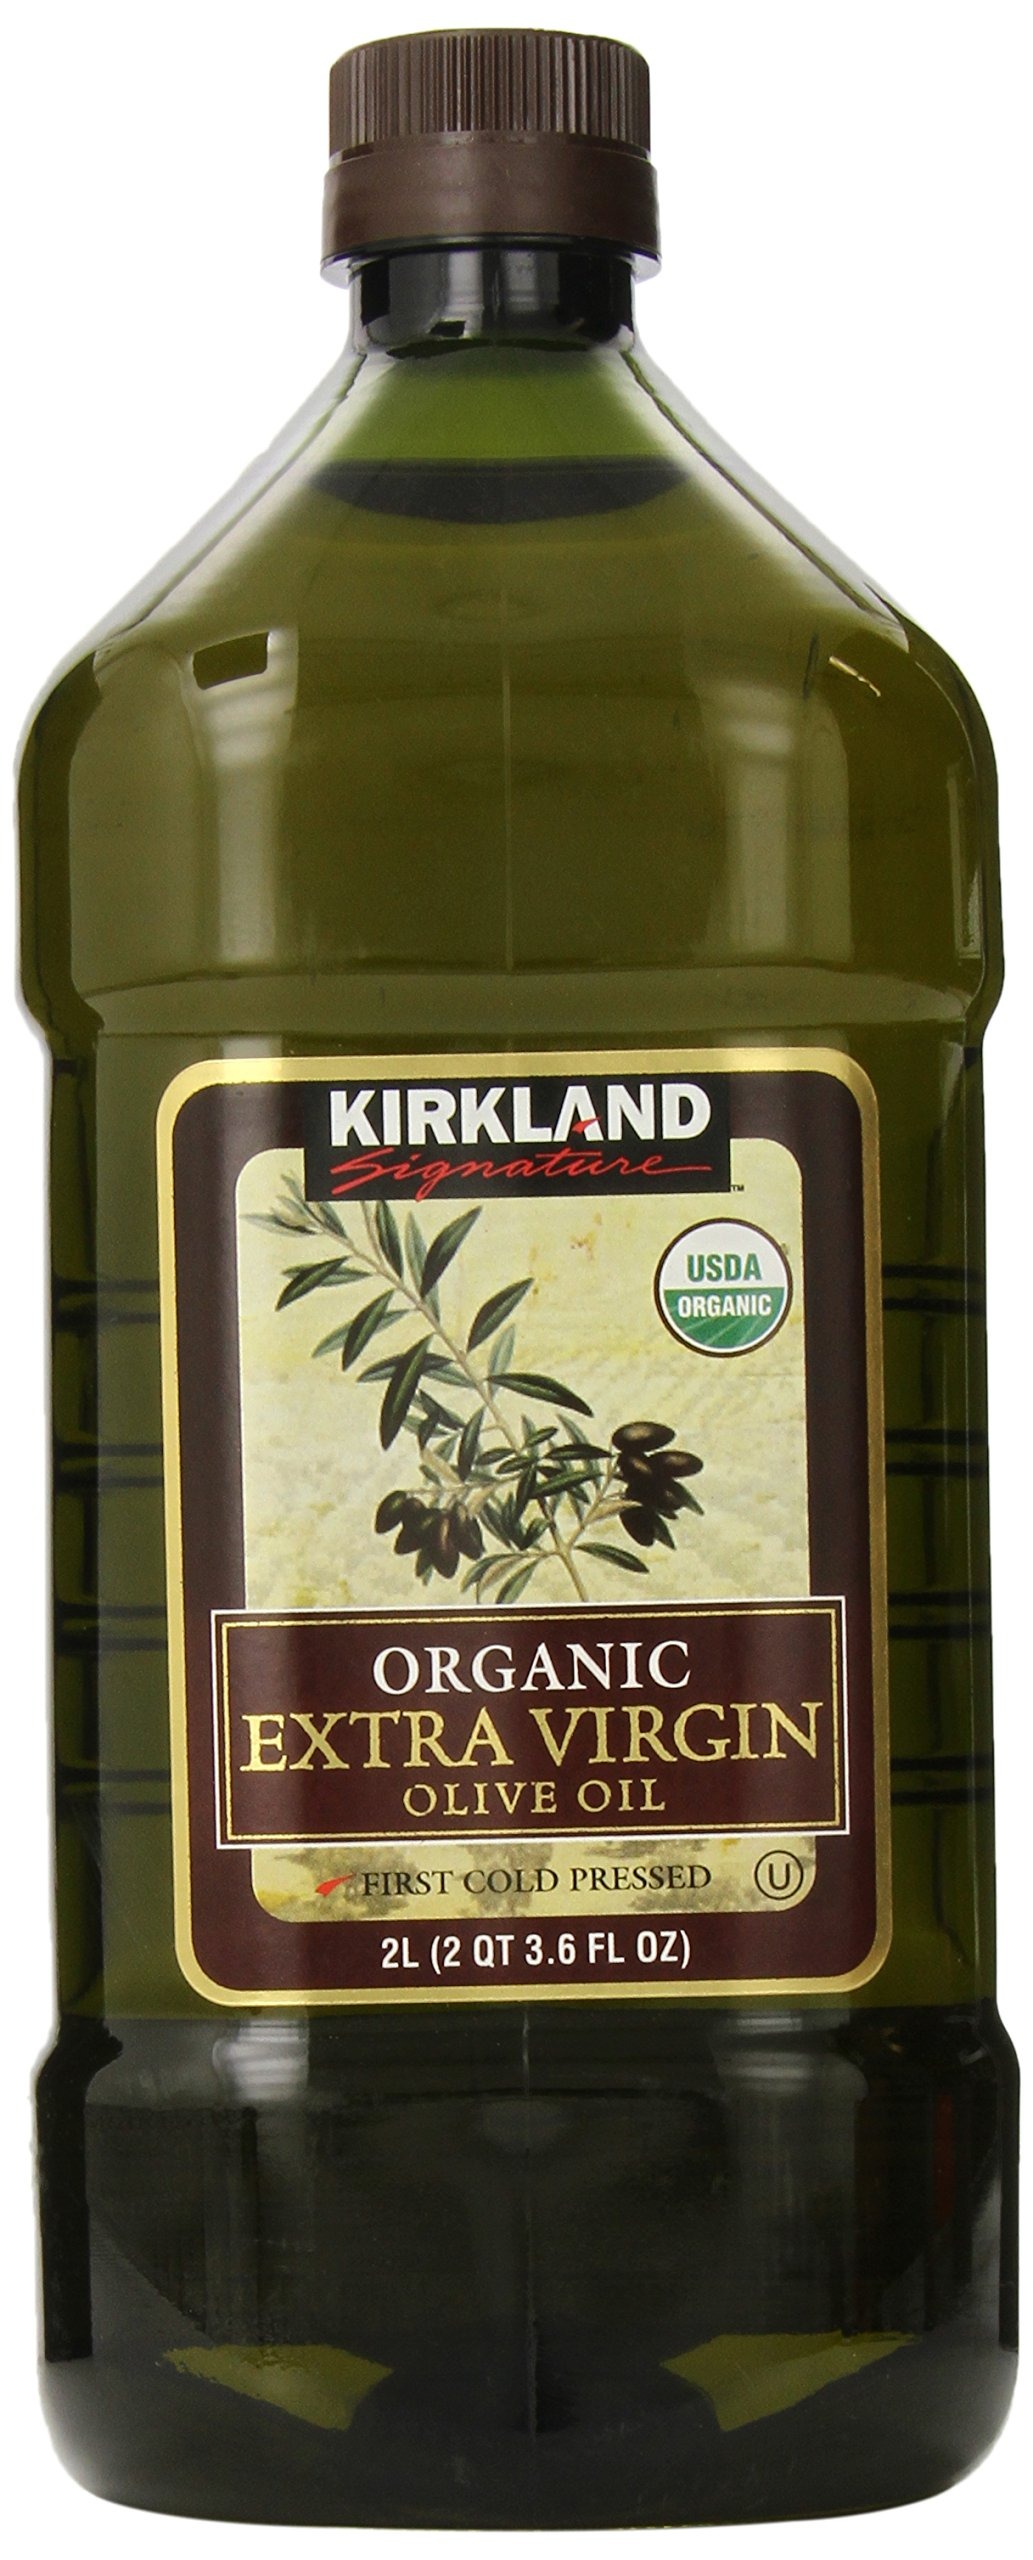
Item Name: Kirkland Signature Organic Extra Virgin Olive Oil 2L (2QT 3.6 fl. oz)
Bullet Point 1: USDA Certified Organic
Bullet Point 2: First cold pressed. NOTE: Both "First Cold Pressed" and "Cold Extracted" are the same
Bullet Point 3: Oil will impart a wonderful flavor to your foods
Bullet Point 4: Organic Extra Virgin Olive Oil
Bullet Point 5: Finest quality
Value: 67.6
Unit: Fl Oz

Price: 27.24